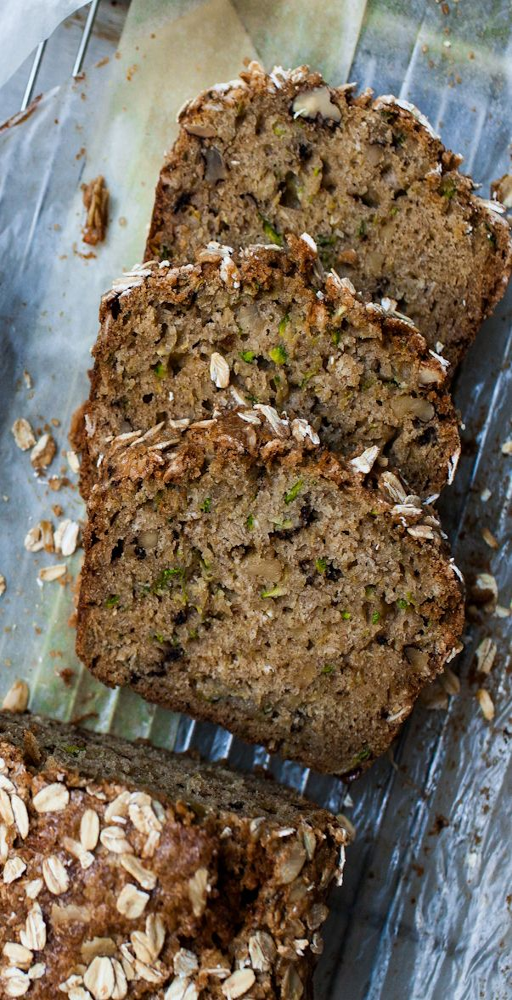
you can reduce the amount of sugar in this zucchini - oat quick bread if you want it to feel more like breakfast , not dessert .